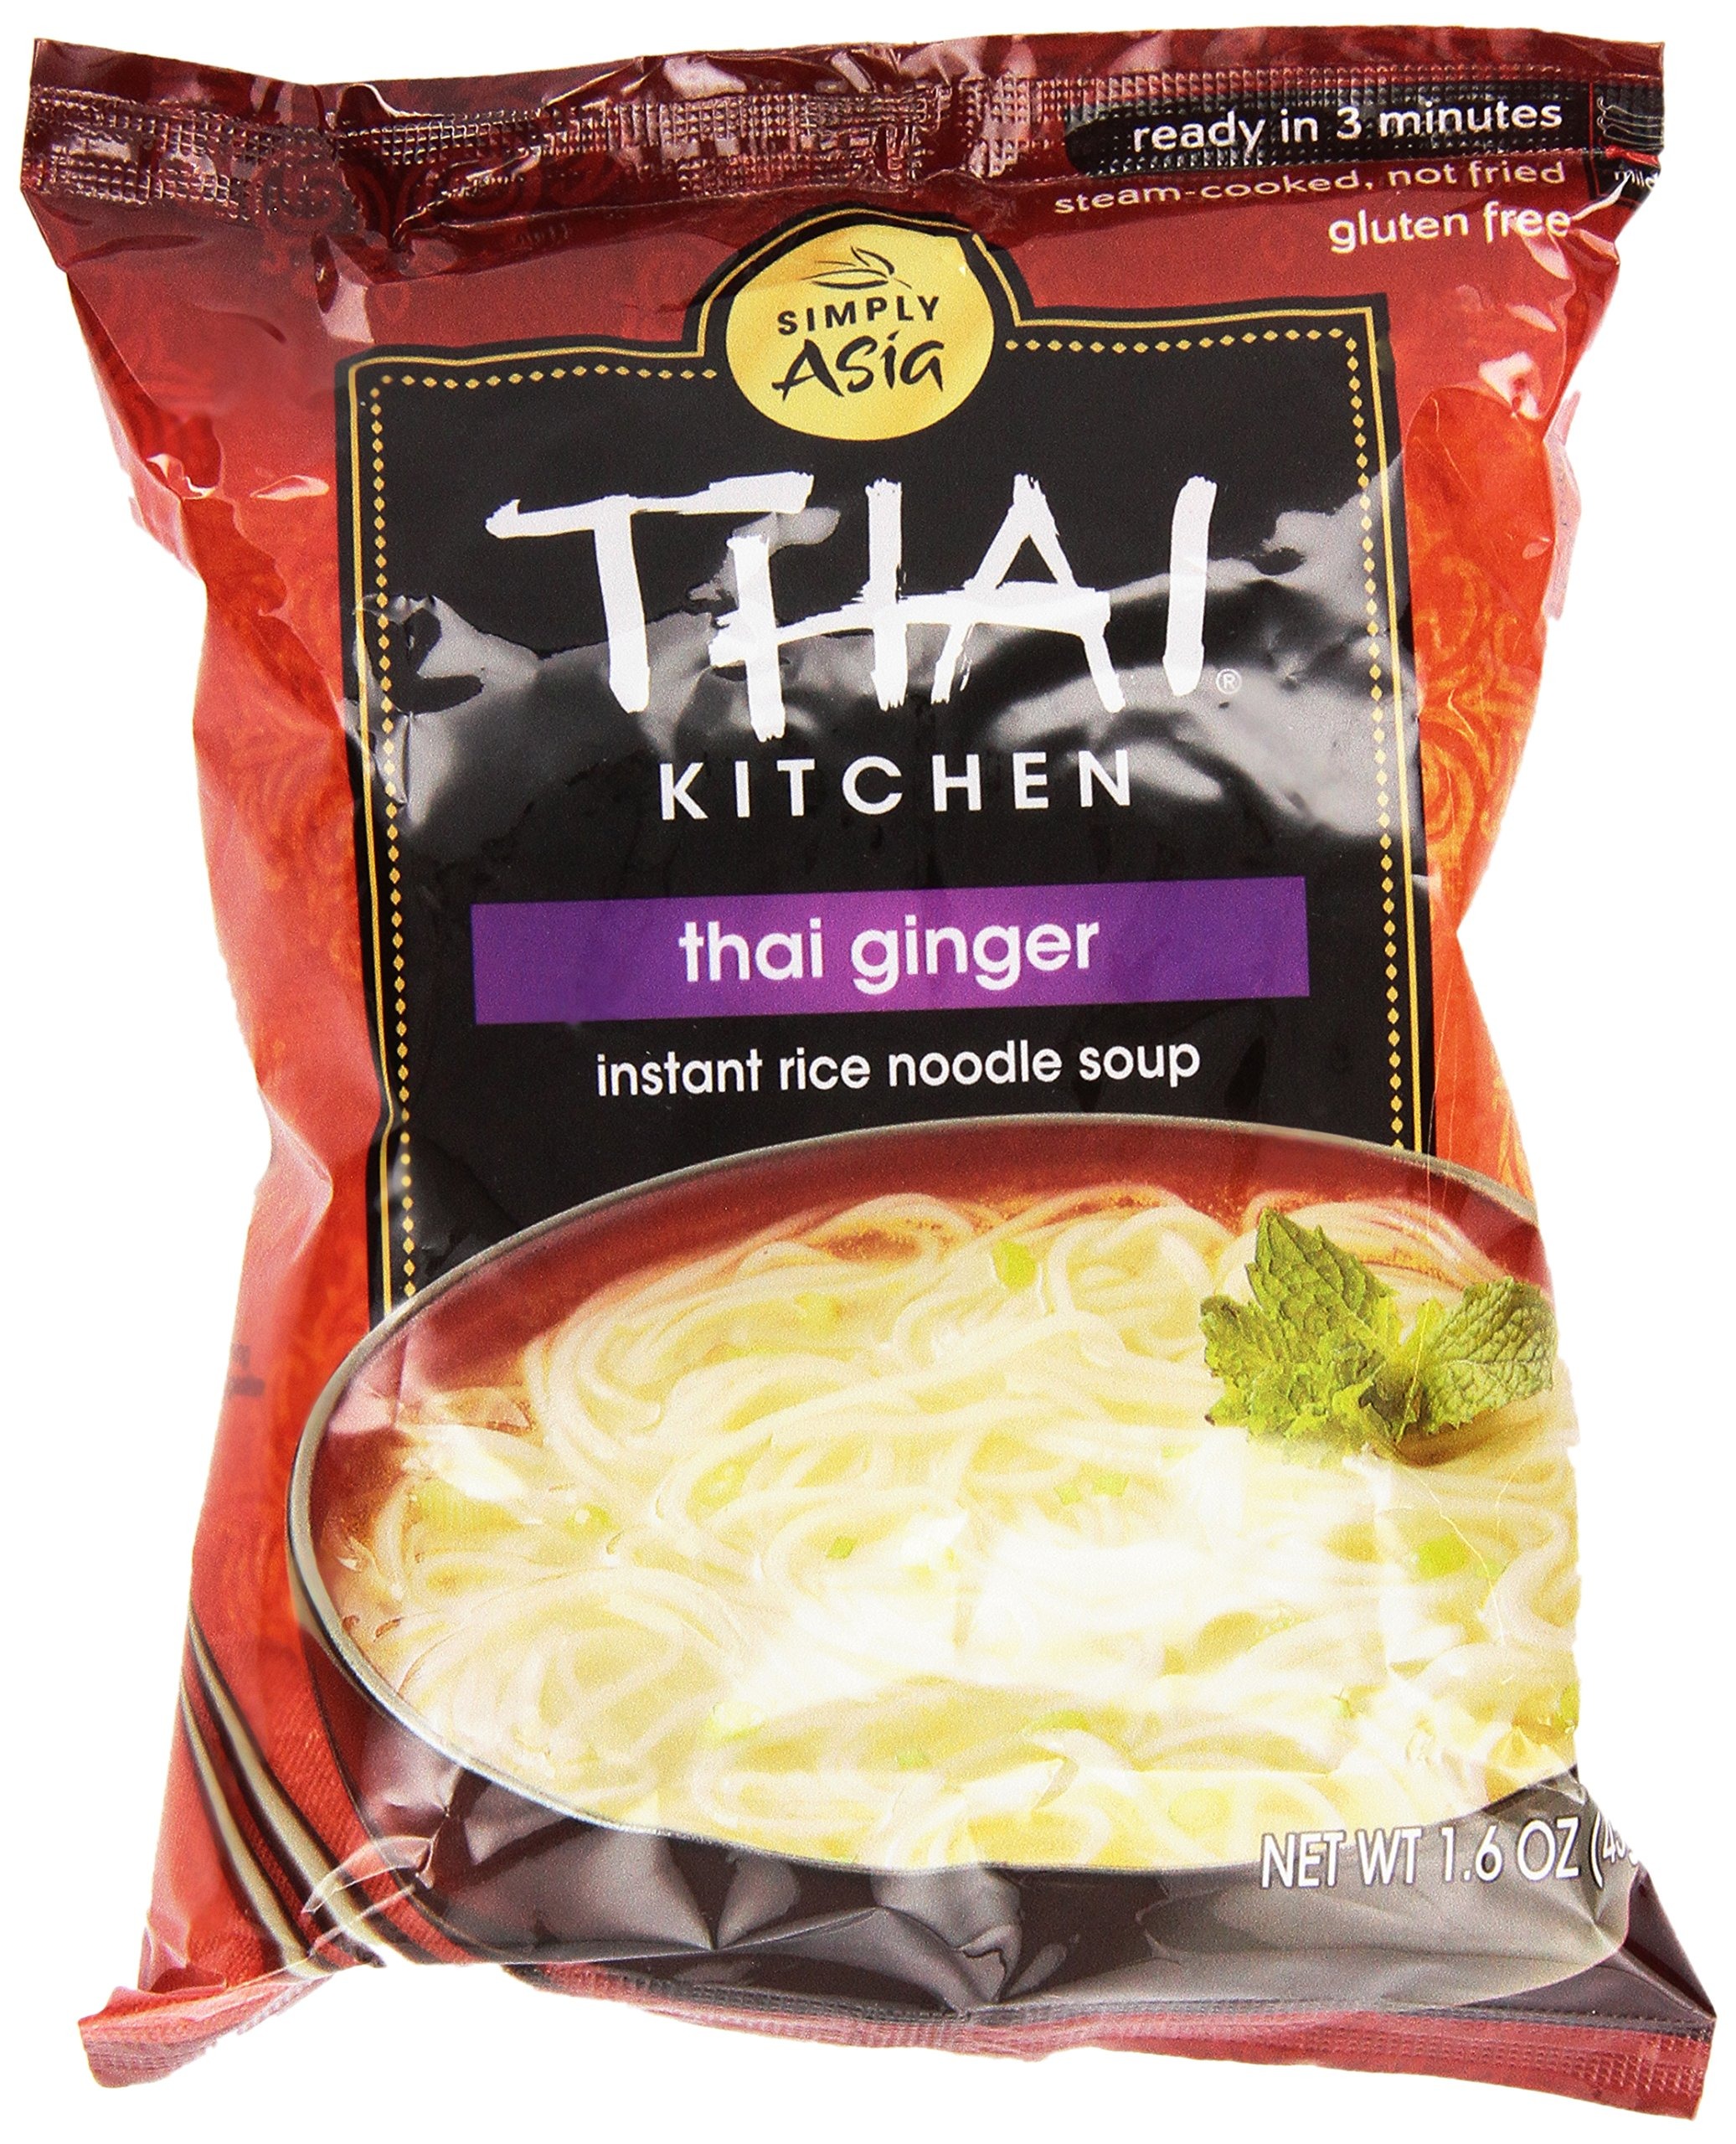
Item Name: Thai Kitchen Gluten Free Thai Ginger Instant Rice Noodle Soup, 1.6 oz
Bullet Point 1: Authentic blend of garlic, ginger and onion
Bullet Point 2: Gluten free and egg-free
Bullet Point 3: Steamed rice noodles, not fried
Bullet Point 4: Easy microwavable meal cooked in just 3 minutes
Bullet Point 5: FUN FACT: Perfectly spiced broth makes for a delicious rice noodle soup
Value: 1.6
Unit: Ounce

Price: 17.4